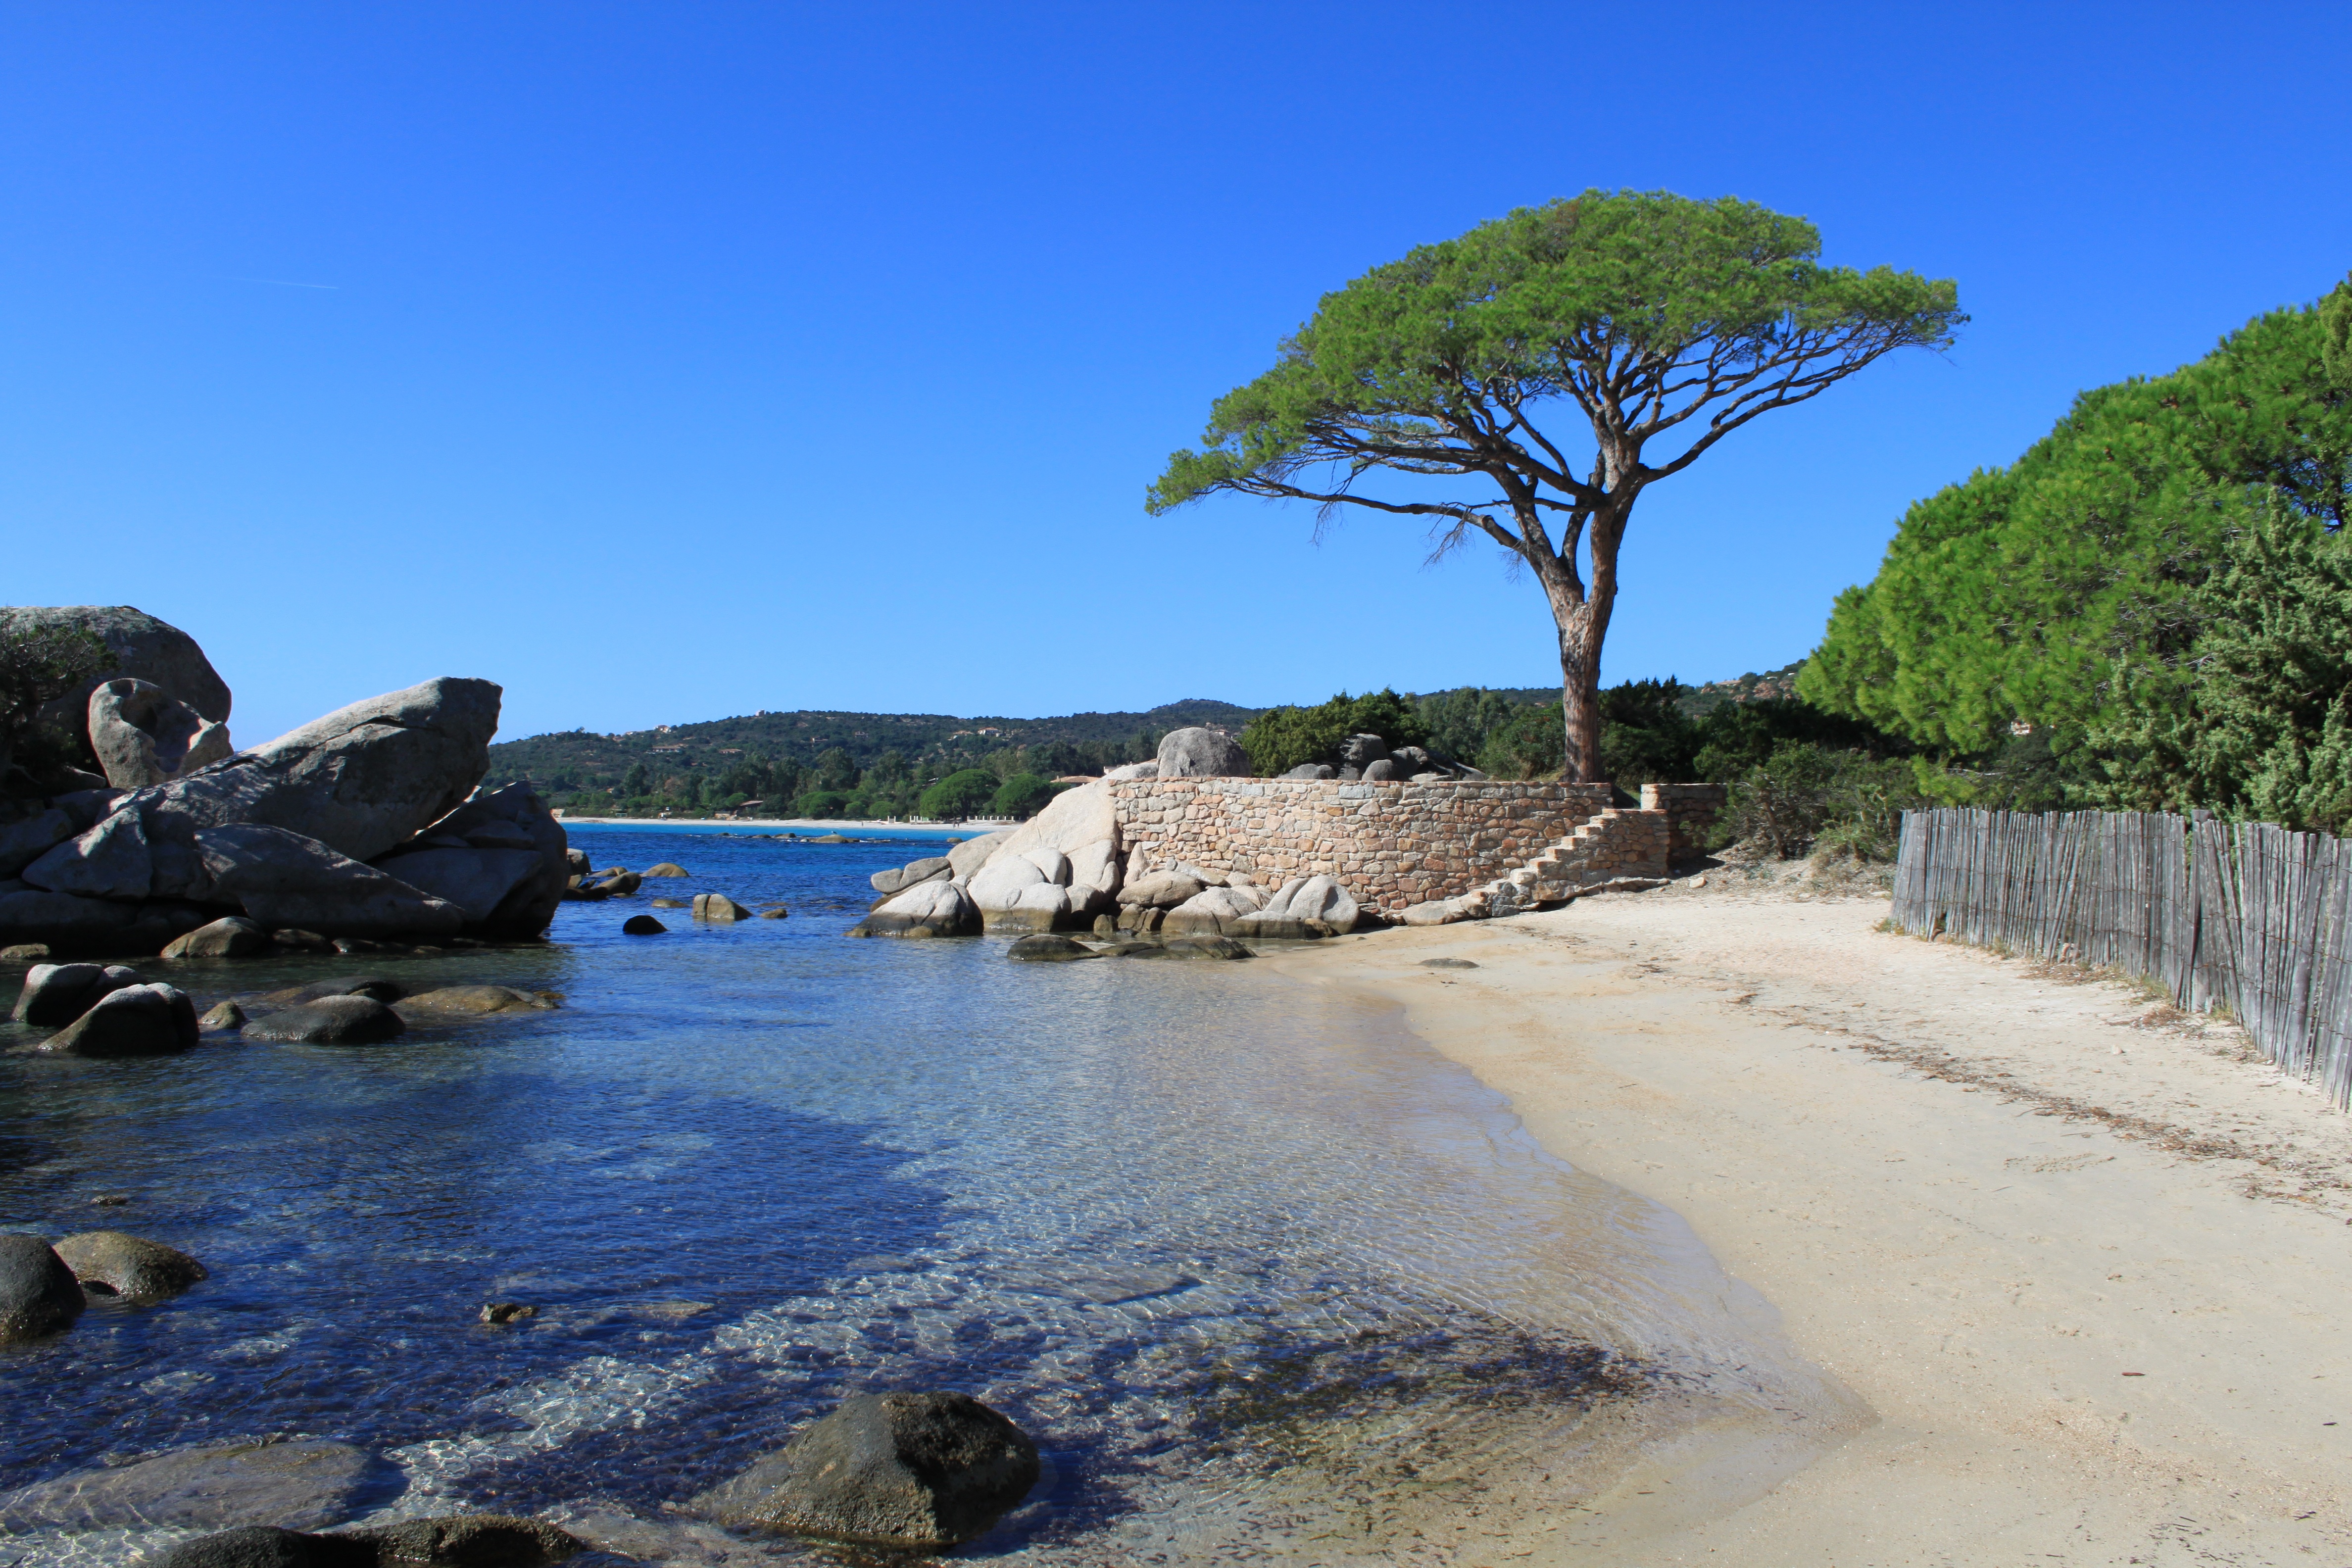
beach, landscape, sea, coast, tree, rock, ocean, shore, lake, vacation, cliff, cove, lagoon, bay, island, terrain, body of water, stones, cape, corsican, landform, geographical feature, tree landcape